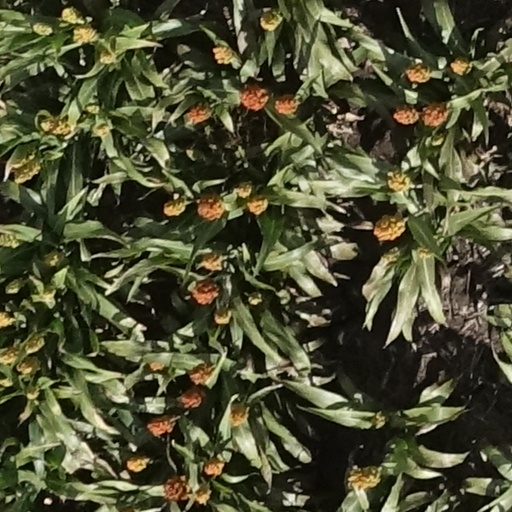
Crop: sorghum